The United States of Leland

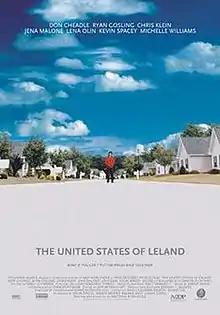
Theatrical release poster

The United States of Leland is a 2003 American drama film written and directed by Matthew Ryan Hoge, starring Ryan Gosling, Don Cheadle, Chris Klein, and Jena Malone. The film follows the eponymous Leland, a teenager who seemingly randomly murders a young boy, and his juvenile hall teacher's attempts to understand why he did it in the aftermath.